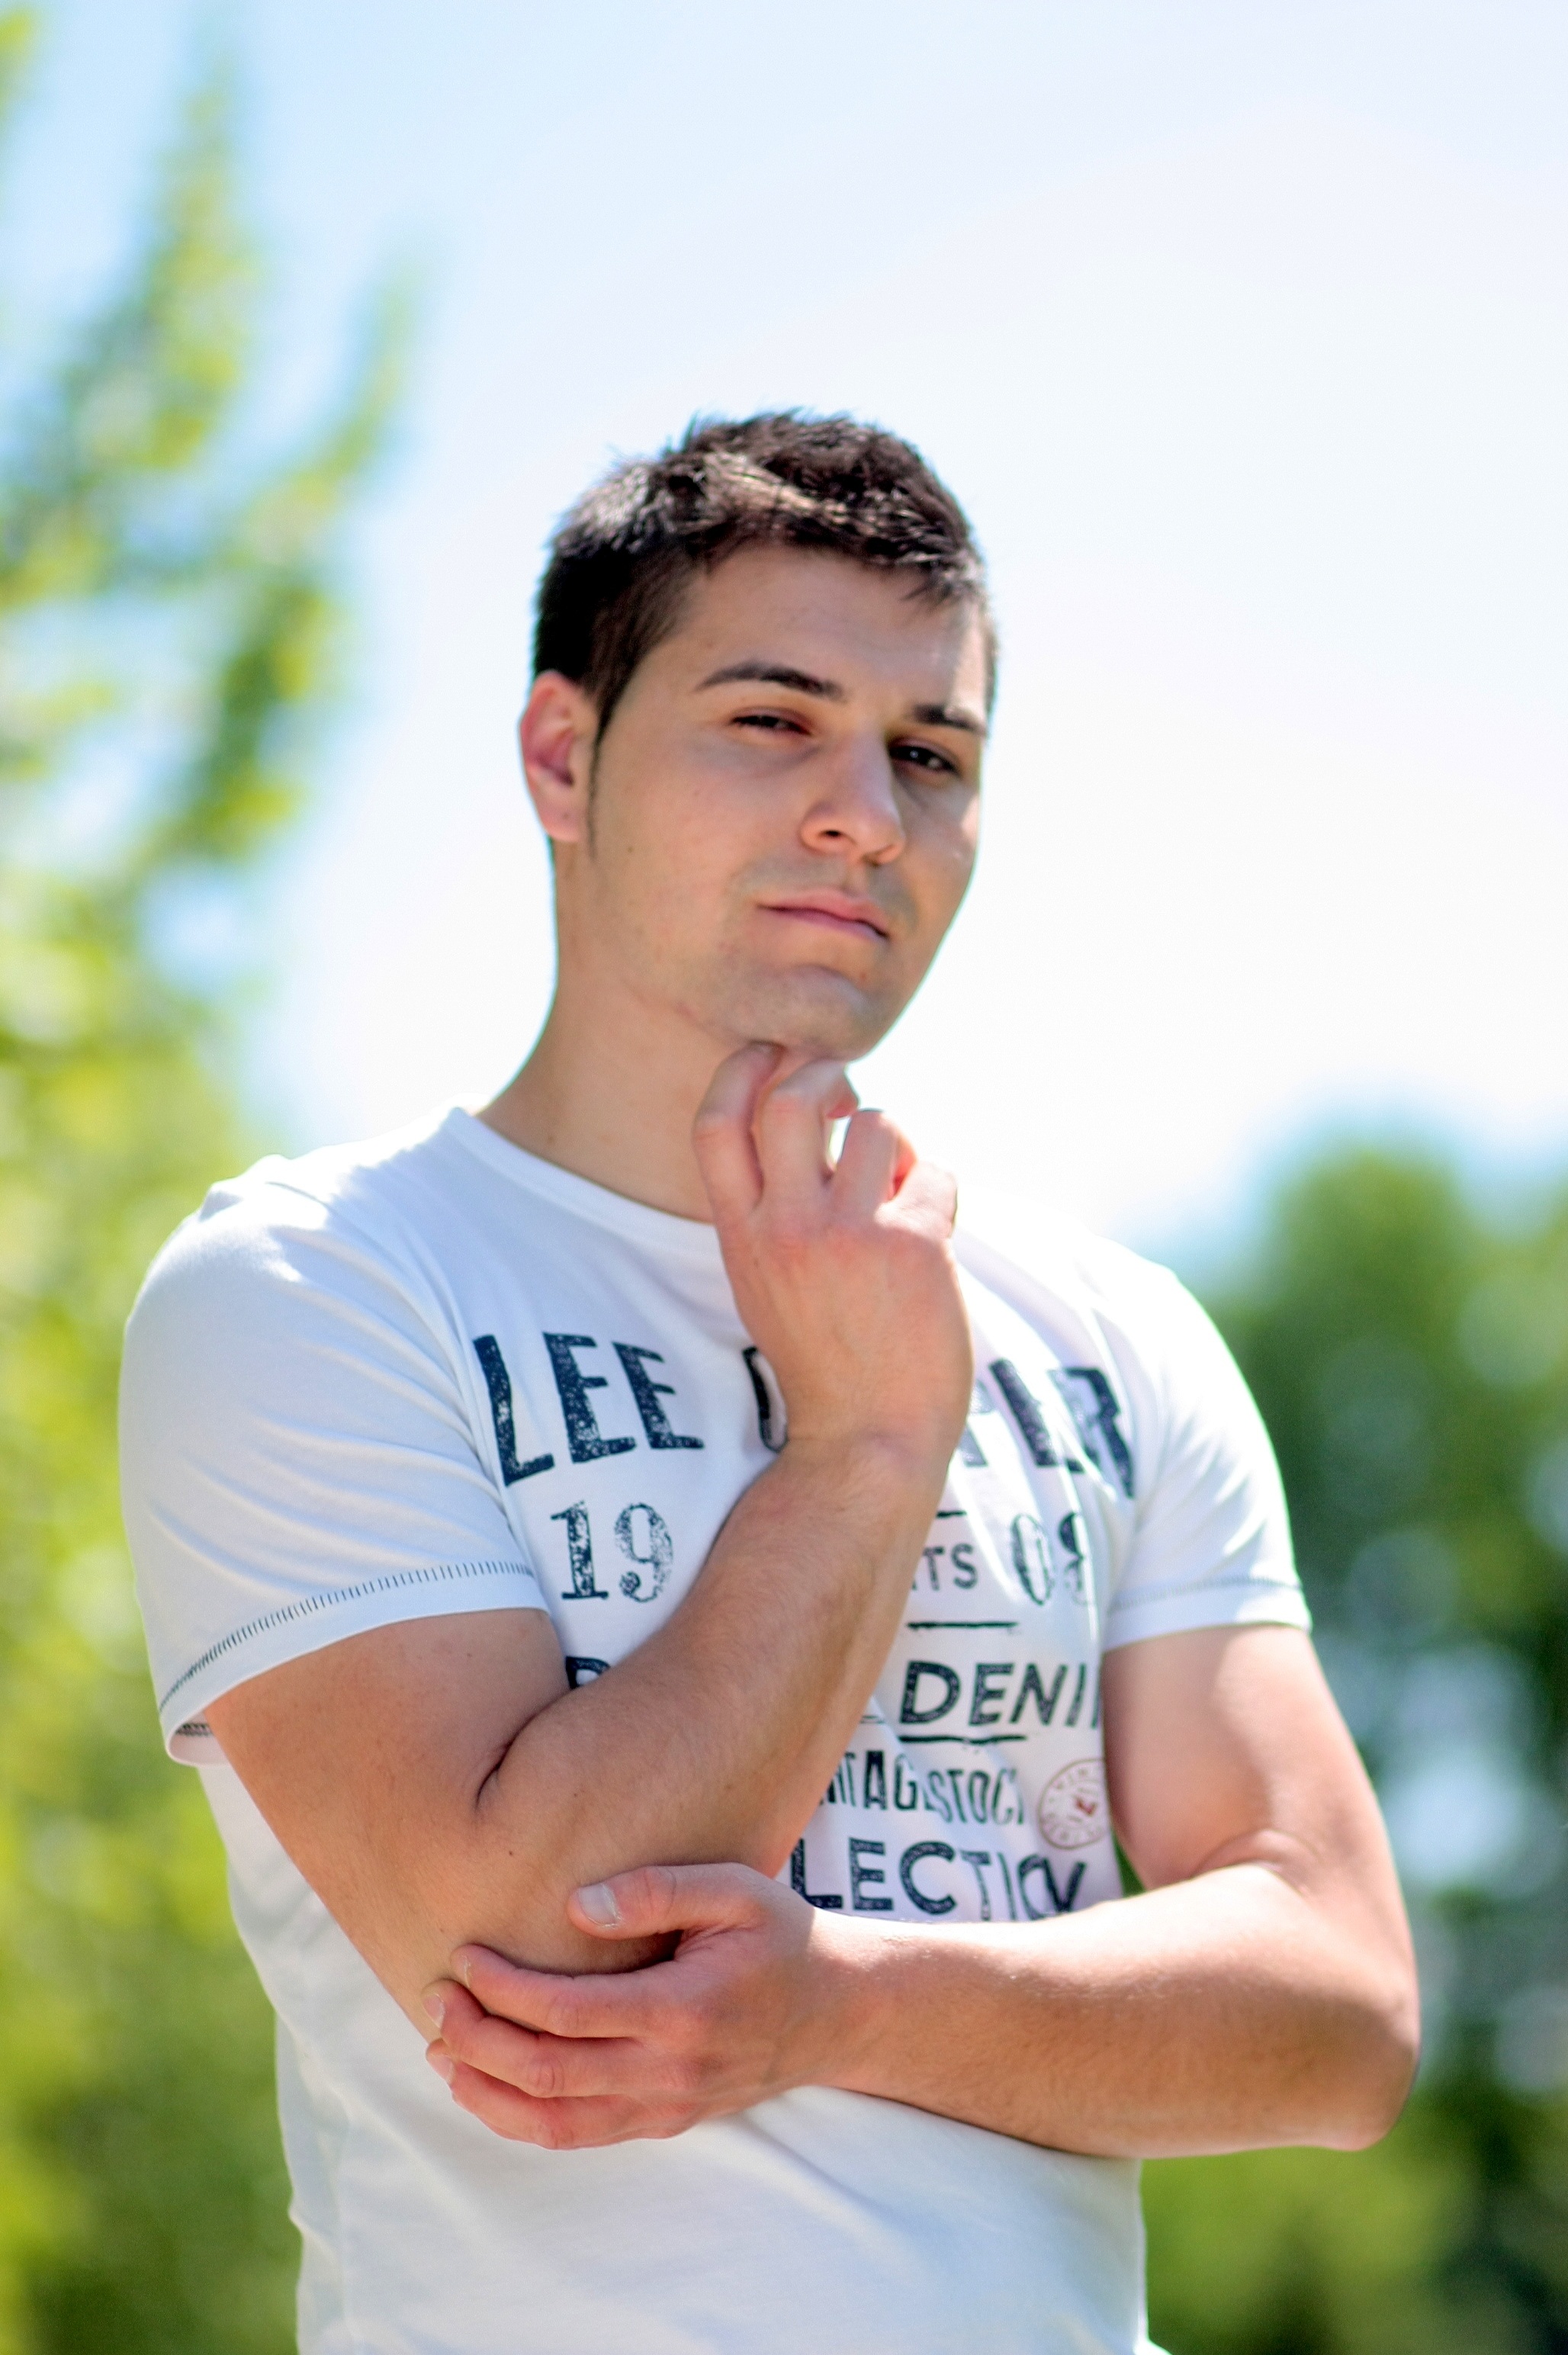
hand, man, person, boy, running, male, recreation, model, fashion, jogging, muscle, sports, style, t shirt, physical exercise, brunet, outdoor recreation, human action, endurance sports